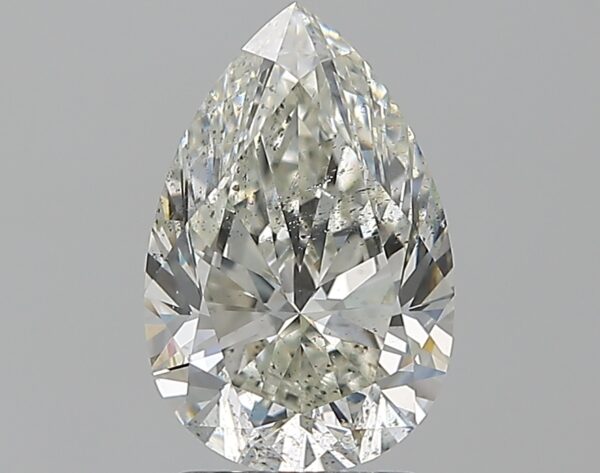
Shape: pear
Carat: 2.01
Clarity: SI2
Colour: I
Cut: EX
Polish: EX
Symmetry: EX
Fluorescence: N
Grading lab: GIA
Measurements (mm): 10.51 x 6.91 x 4.4